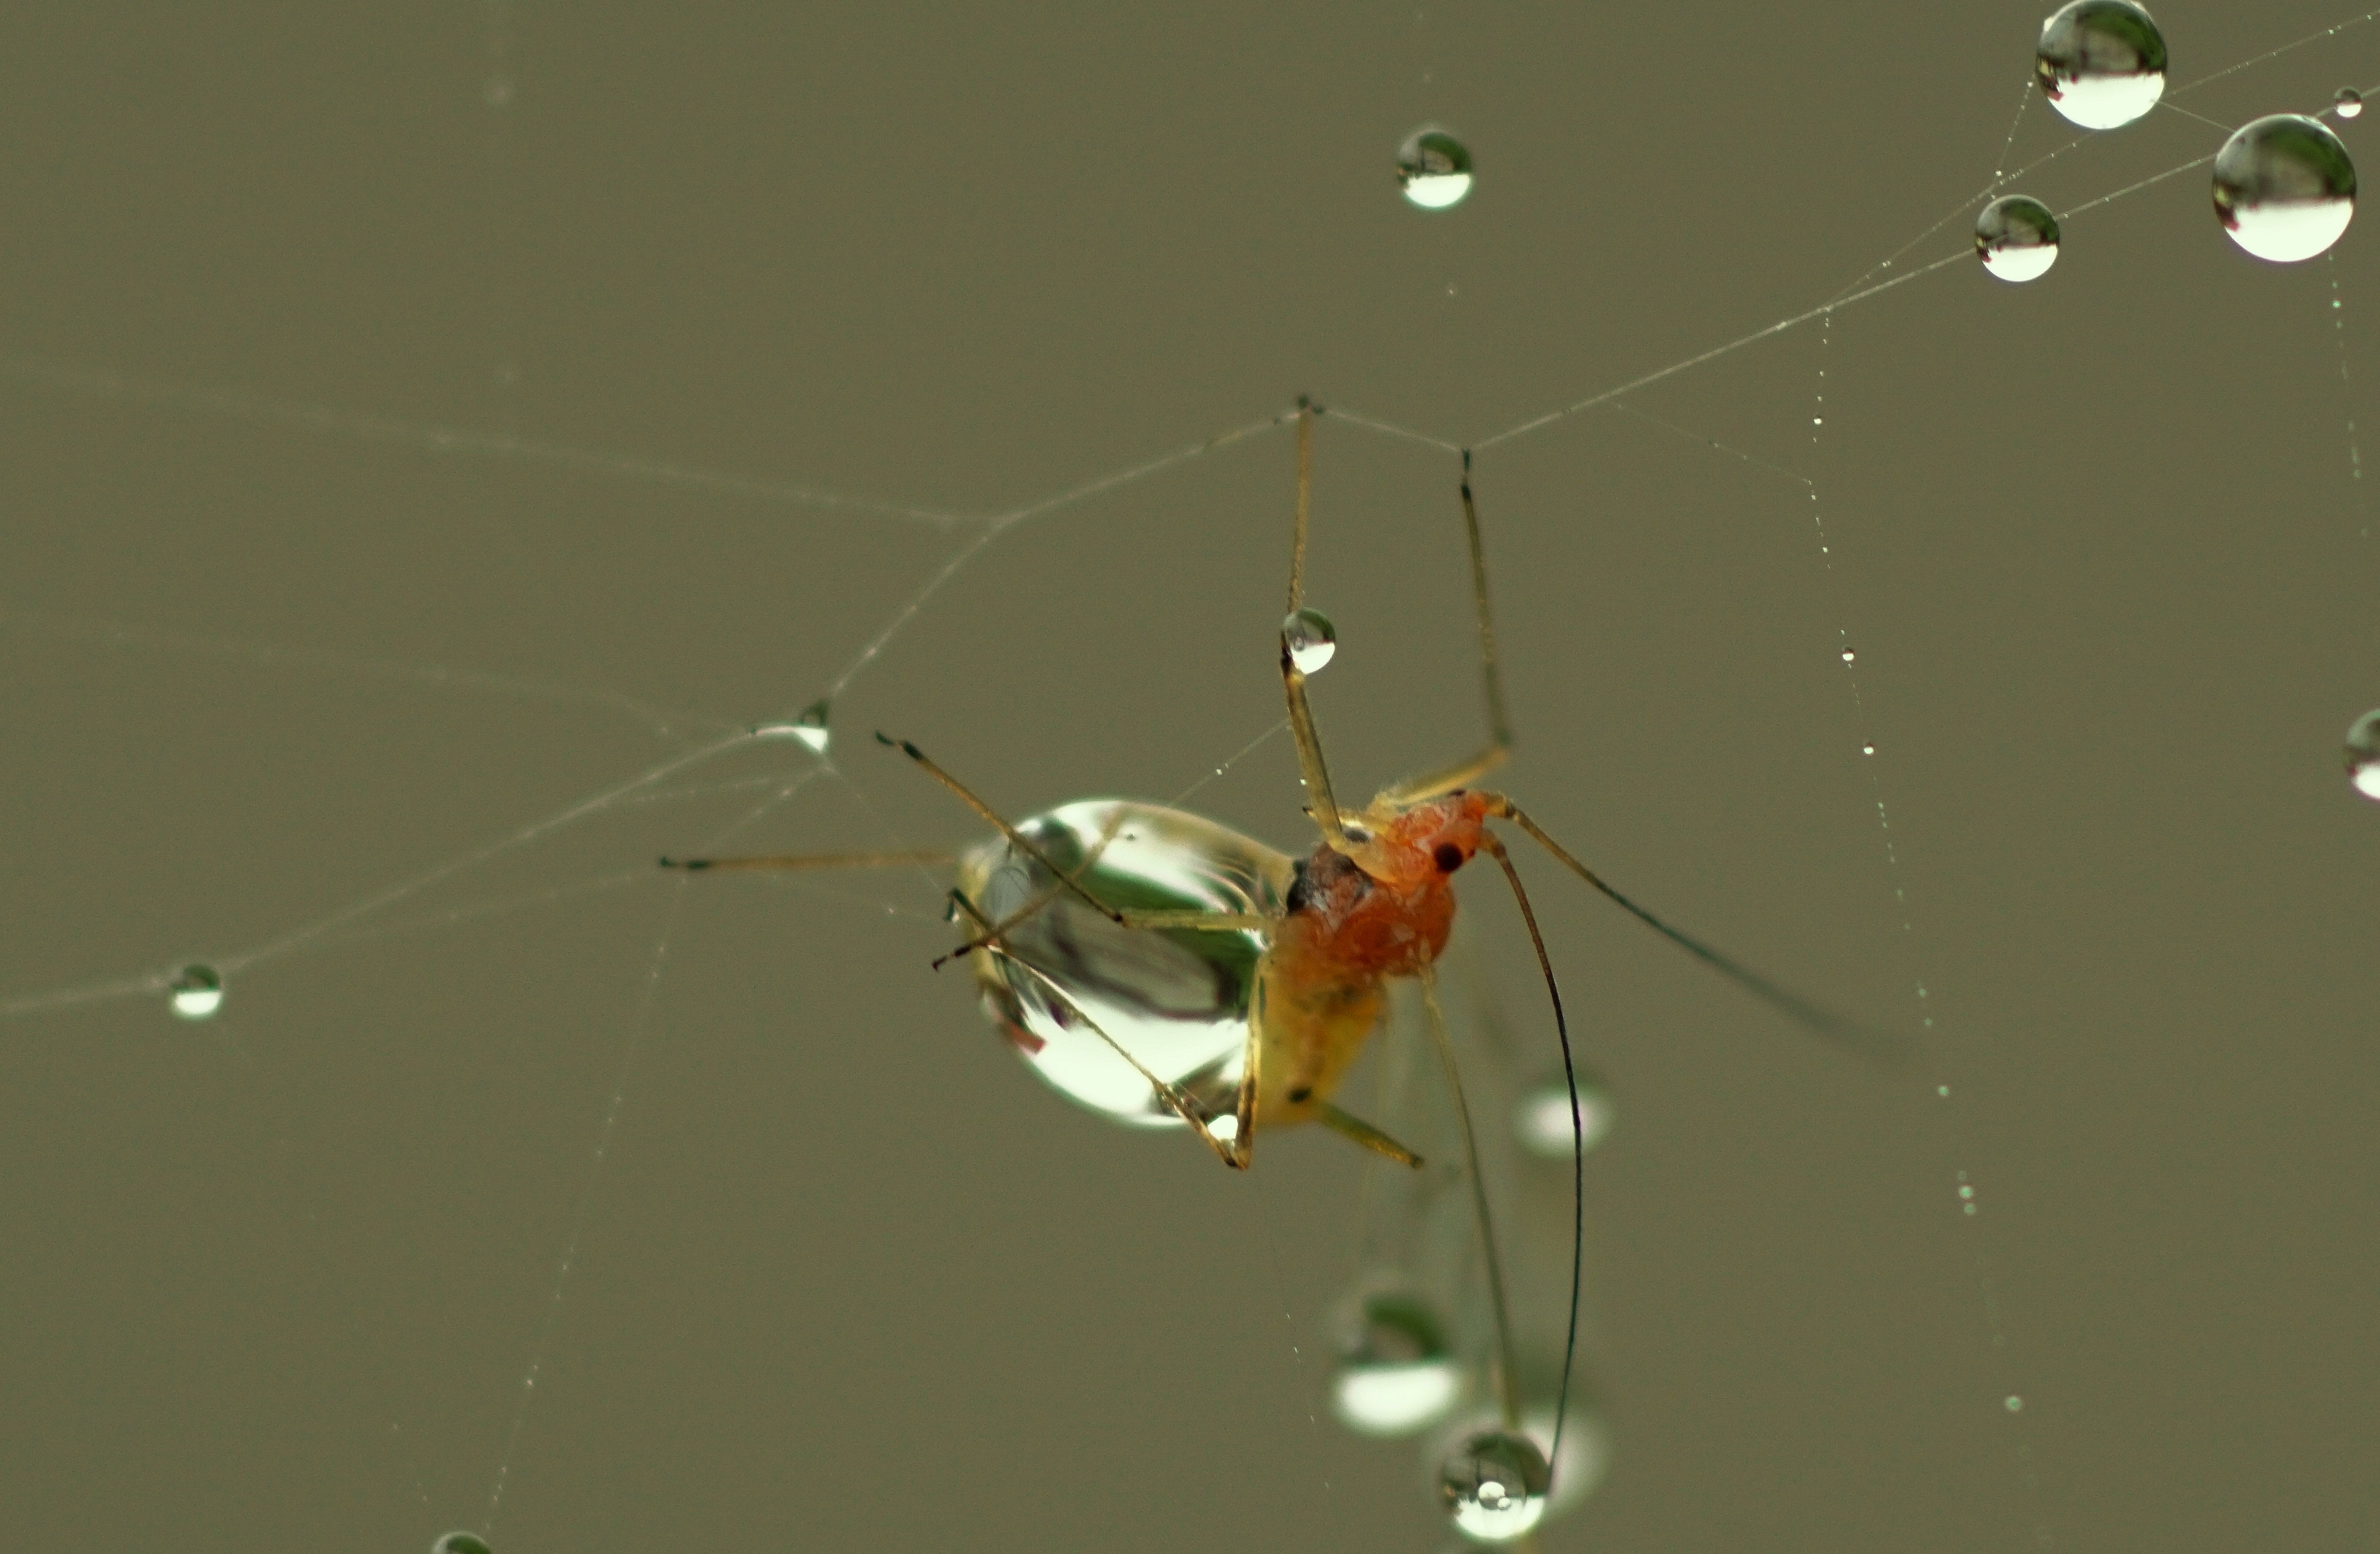
nature, dew, wing, fog, fly, green, insect, macro, autumn, close, fauna, drip, invertebrate, spider web, cobweb, close up, spider, dewdrop, arachnid, caught, argiope, mosquito, moist, network, spider webs, spinnfaden, strained networks, cobwebs, morgentau, macro photography, arthropod, beaded, cloud ready, spider web with water beads, european garden spider, araneus, orb weaver spider